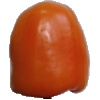
Label: Pepper Orange 1